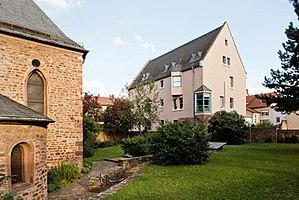
Le Musée juif (Raschi-Haus) au second plan (au sud)
Le Musée juif à Worms, en Allemagne, est un musée créé en 1982 en vue de documenter l'histoire, les coutumes et les traditions de la communauté juive de Worms et des autres villes SchUM. Le nom allemand Raschi-Haus évoque le souvenir du grand talmudiste que fut le rabbi Salomon ben Isaak dit Rachi.